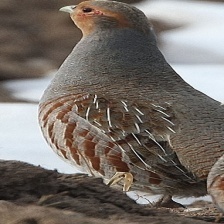
Species: GRAY PARTRIDGE
Scientific name: PERDIX PERDIX
ImageNet parent category: partridge